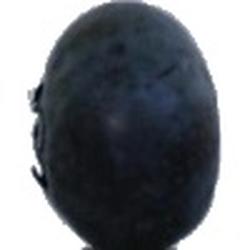
Label: Blueberry